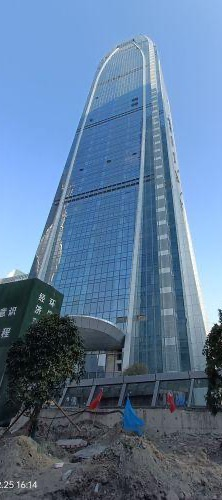
地标名称：博亚时代中心
所在城市：杭州市·萧山区